Viral strategies for immune response evasion

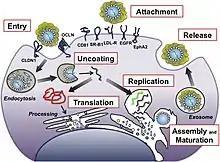
Hepatitis C Virus Life Cycle

The mammalian immune system has evolved complex methods for addressing and adapting to foreign antigens. At the same time, viruses have co-evolved evasion machinery to address the many ways that host organisms attempt to eradicate them. DNA and RNA viruses use complex methods to evade immune cell detection through disruption of the Interferon Signaling Pathway, remodeling of cellular architecture, targeted gene silencing, and recognition protein cleavage.